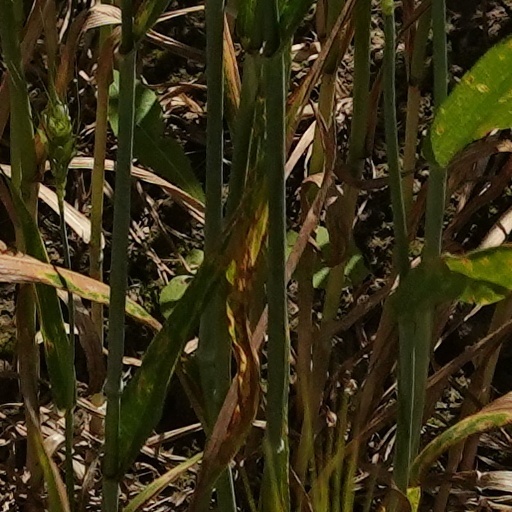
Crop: wheat